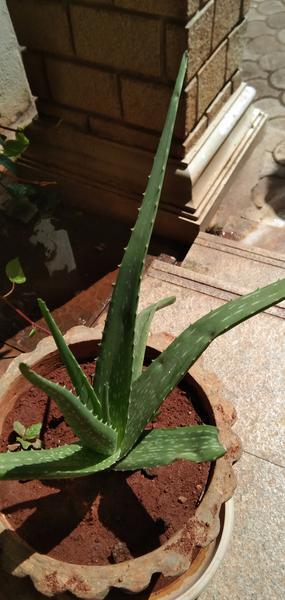
Plant: Aloevera